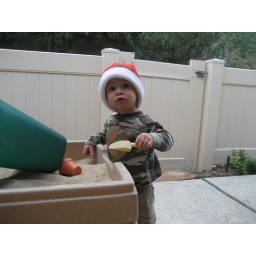
Kane playing in his sandbox at Grama &amp;amp; Grampa's house with his Christmas hat on.